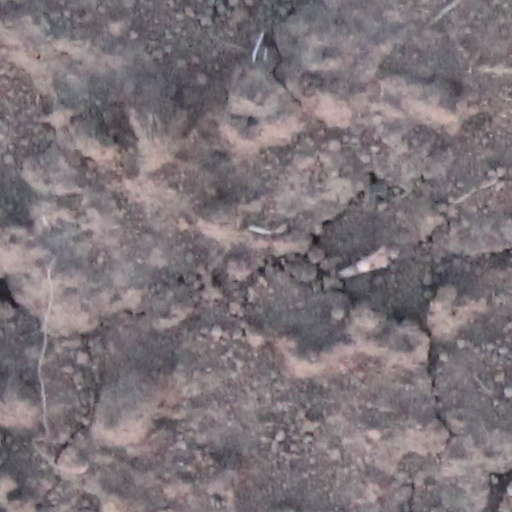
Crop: wheat